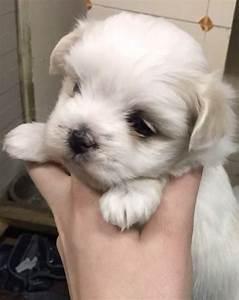
dog